Emma Groves

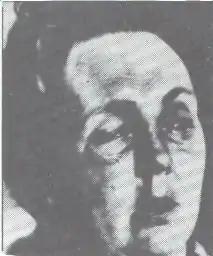
Emma Groves after being shot in the face with a rubber bullet

Emma Groves (1920 – 2 April 2007) was a human rights activist, a leading campaigner for banning the use of plastic bullets, and a co-founder of the United Campaign Against Plastic Bullets in Northern Ireland. She began her campaign after she was blinded from being struck in the face by a rubber bullet in 1971.